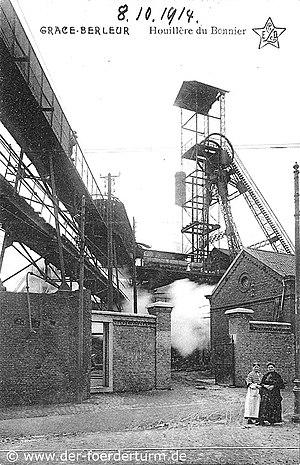
La Société anonyme des Charbonnages du Bonnier est une ancienne société d'exploitation de charbonnages de la région belge de Liège. Sa concession d'activité se situait essentiellement sur un territoire au nord-ouest du centre de la ville, sur l'actuelle commune de Grâce-Hollogne.